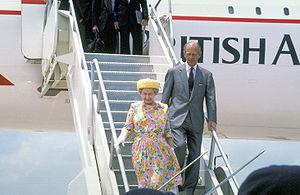
Le Concorde est un avion de ligne supersonique conçu conjointement par Sud-Aviation et British Aircraft Corporation, en service de 1976 à 2003 chez British Airways et Air France.